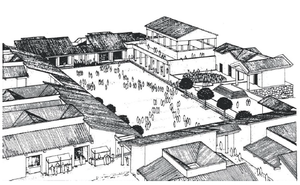
Cosa colonie romaine
Cosa est une cité antique d'Étrurie, qui fut colonie romaine sur la mer Tyrrhénienne.
L'armée des origines de la Ville à la fin de la République romaine permet à Rome d'imposer sa suprématie sur les villes et les peuples voisins du Latium aux Vᵉ et IVᵉ siècles av. J.-C., puis de se lancer dans la conquête de l'Italie aux IVᵉ et IIIᵉ siècles av. J.-C. et enfin de la Méditerranée du IIIᵉ au Iᵉʳ siècle av. J.-C. avant de jouer un rôle dans les guerres civiles républicaines.